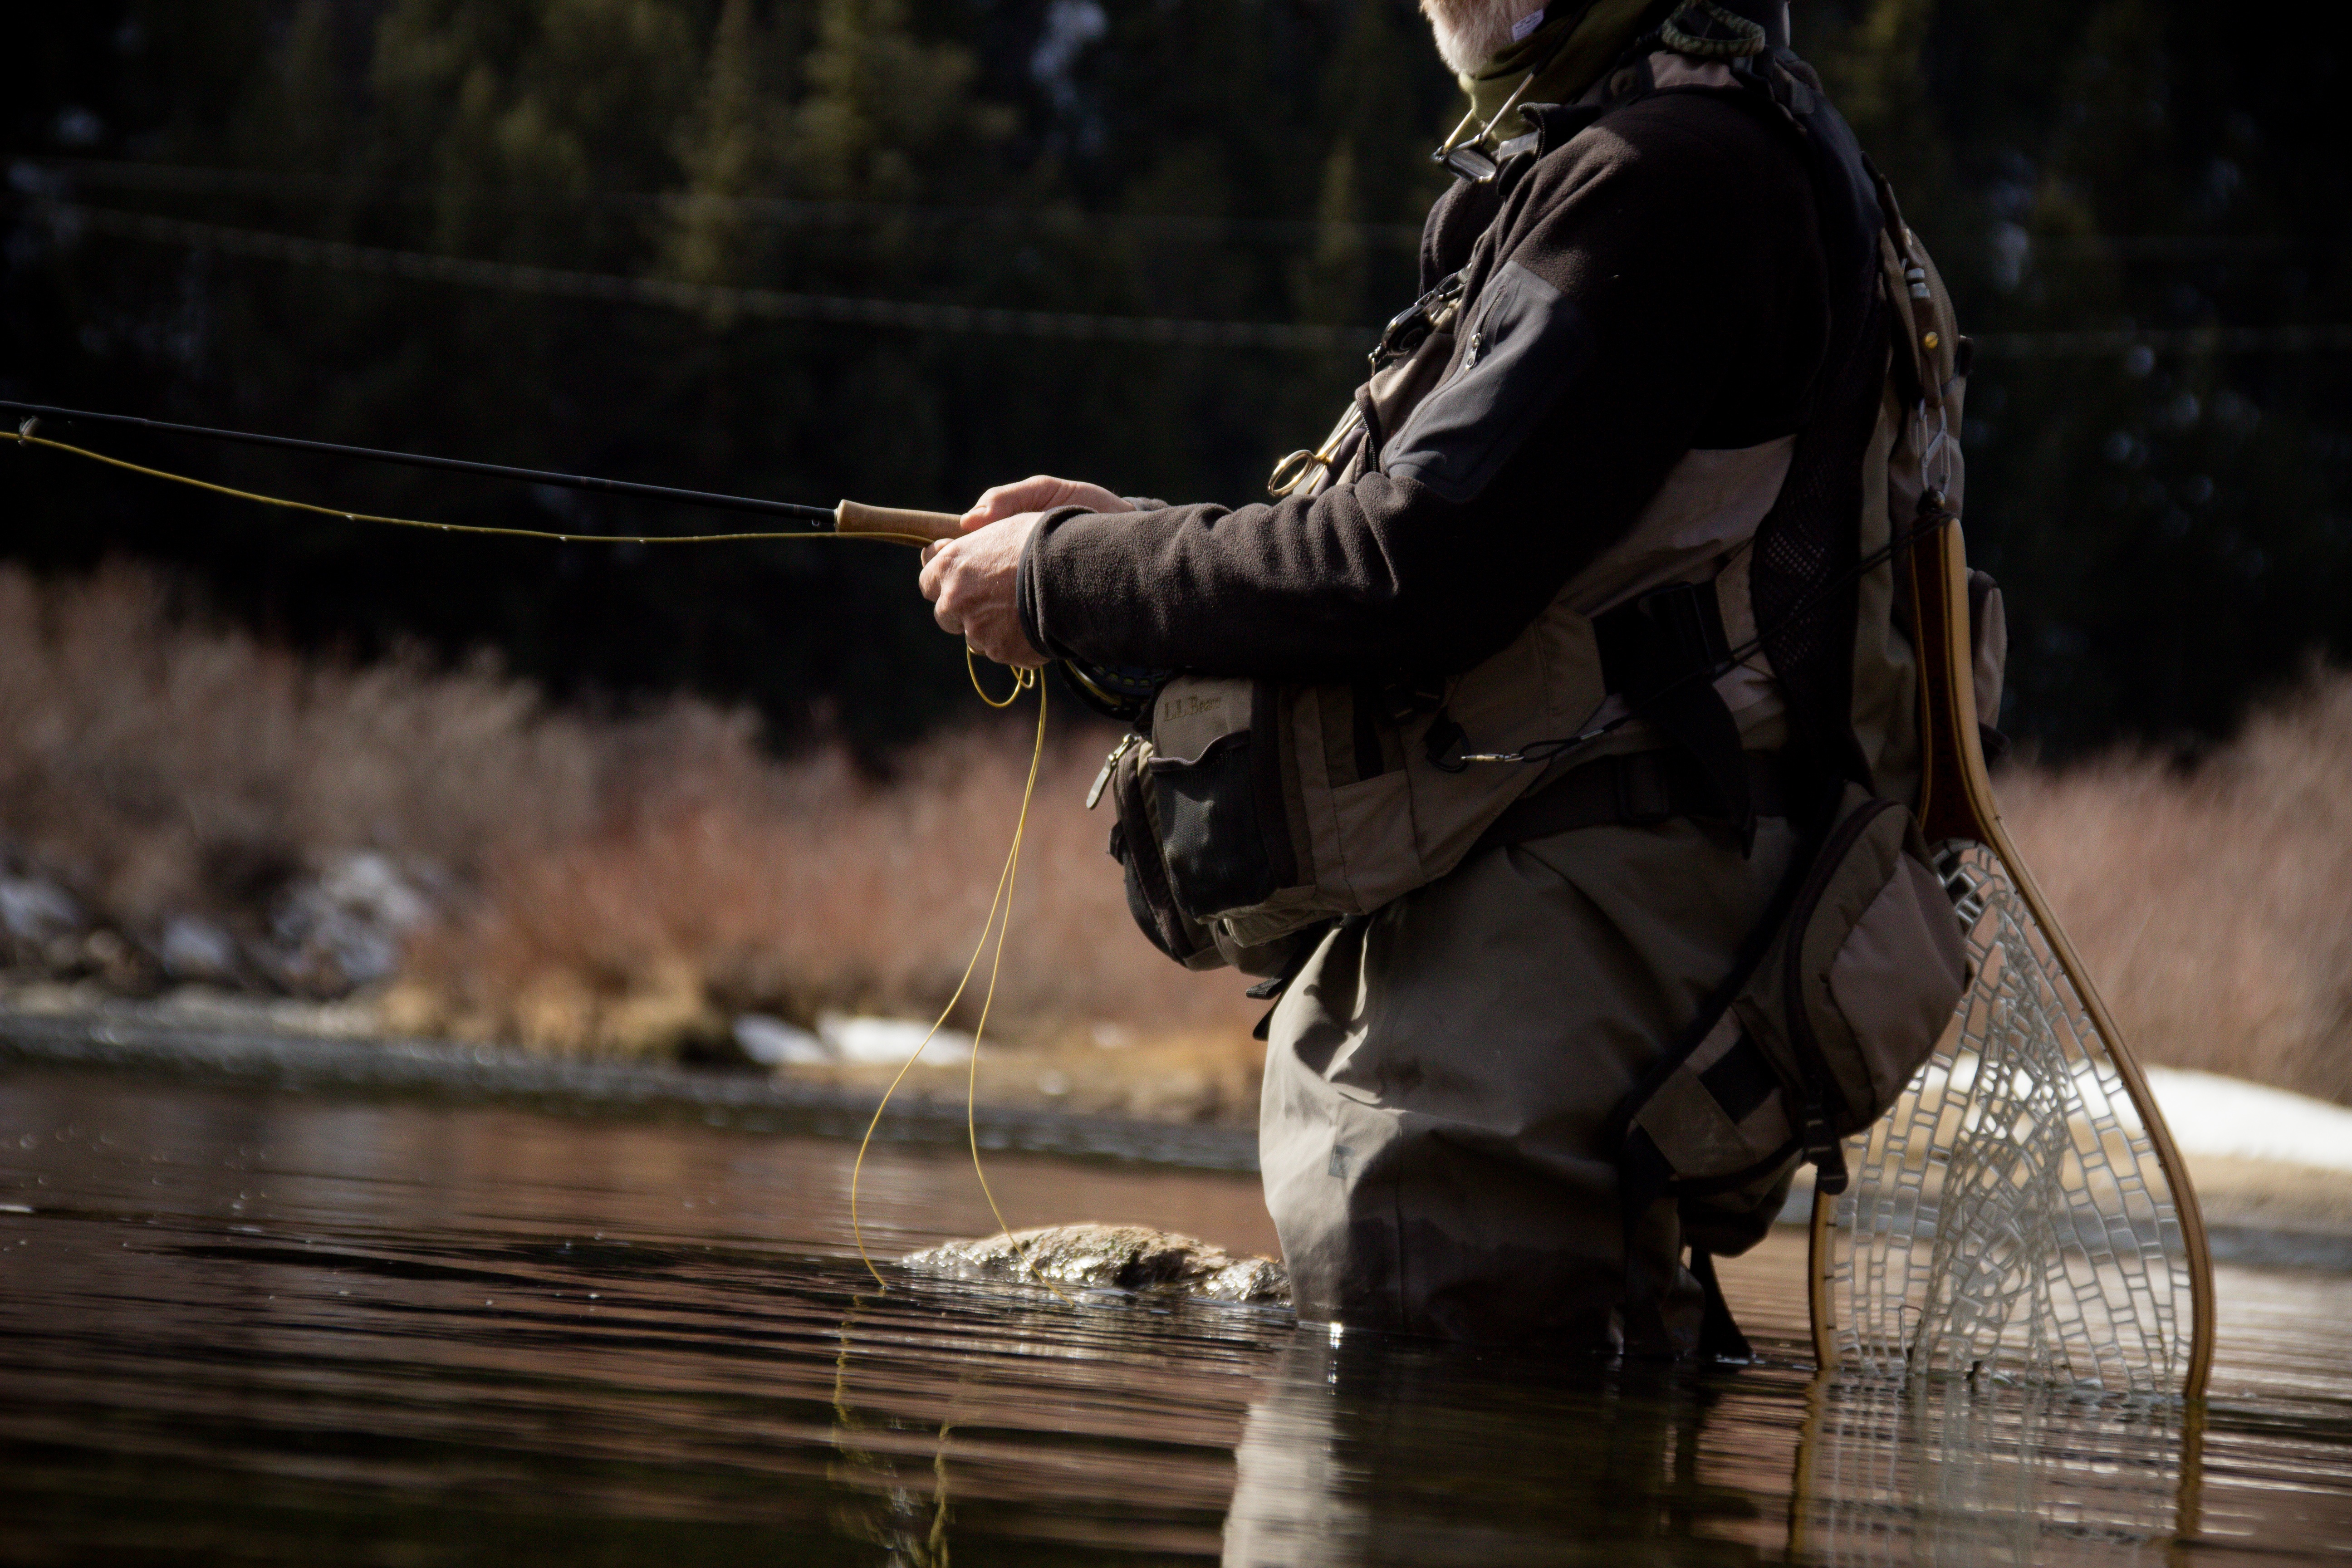
screenshot, recreational fishing